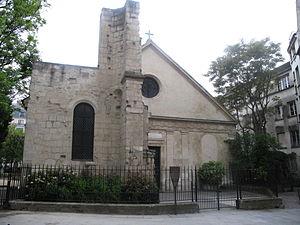
Eglise Saint-Julien-le-Pauvre, Paris 5e arr.